Meli Park

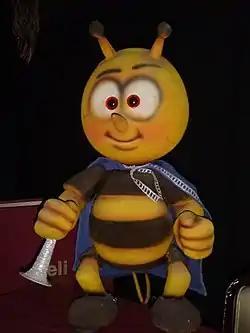
The Meli bee, from the Apirama dark ride

Meli Park was a theme park which was opened in 1935 in Adinkerke in the municipality of De Panne on the Belgian coast.